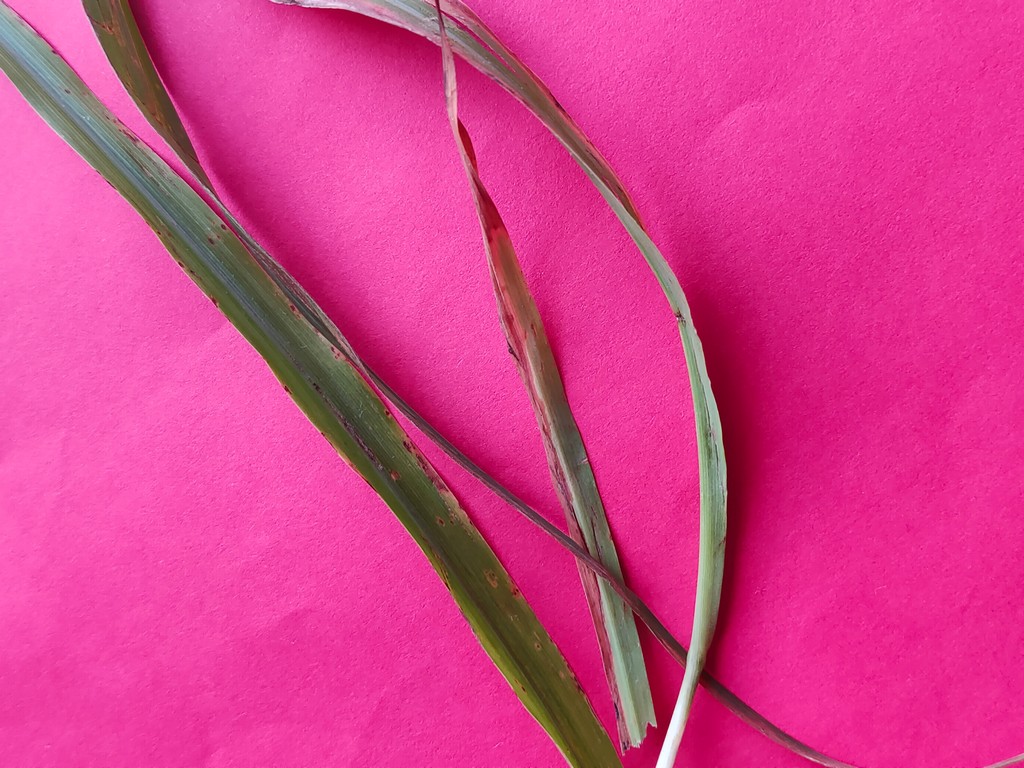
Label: Unhealthy